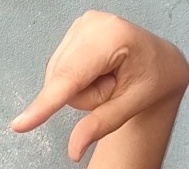
ASL sign: Q